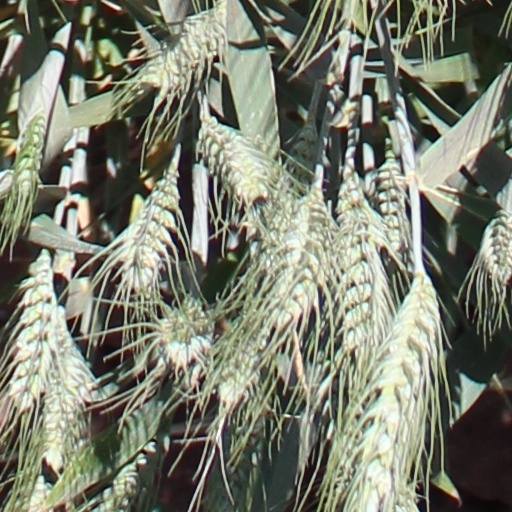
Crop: wheat